MS Wanganella

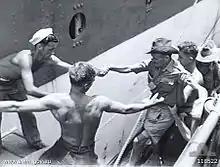
An emaciated Australian ex-POW from Batu Lintang camp being helped aboard "Wanganella" by naval ratings

On 19 June 1940 she helped to rescue passengers from after the latter hit a mine and sank off the coast of Auckland.